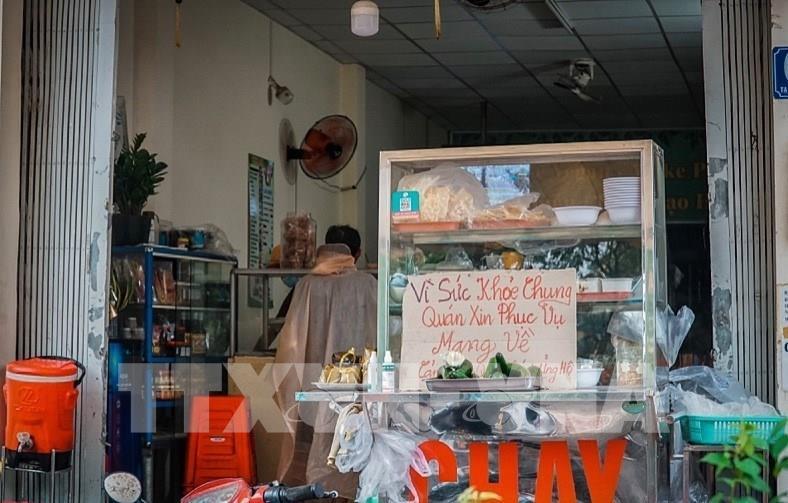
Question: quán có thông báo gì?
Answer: vì sức khỏe chung, quán xin phục vụ mang về